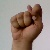
The image shows a hand gesture representing the letter 'T' in Indian Sign Language.